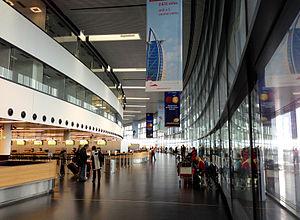
Vienne est la capitale et la plus grande ville de l'Autriche ; elle est aussi l'un des neuf Länder du pays.